Cornwall Iron Furnace

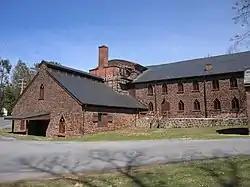
Main building at Cornwall Iron Furnace

Cornwall Iron Furnace is a designated National Historic Landmark that is administered by the Pennsylvania Historical and Museum Commission in Cornwall, Lebanon County, Pennsylvania in the United States. The furnace was a leading Pennsylvania iron producer from 1742 until it was shut down in 1883. The furnaces, support buildings and surrounding community have been preserved as a historical site and museum, providing a glimpse into Lebanon County's industrial past. The site is the only intact charcoal-burning iron blast furnace in its original plantation in the Western Hemisphere. Established by Peter Grubb in 1742, Cornwall Furnace was operated during the American Revolution by his sons Curtis and Peter Jr. who were major arms providers to George Washington. Robert Coleman acquired Cornwall Furnace after the Revolution and became Pennsylvania's first millionaire. Ownership of the furnace and its surroundings was transferred to the Commonwealth of Pennsylvania in 1932.